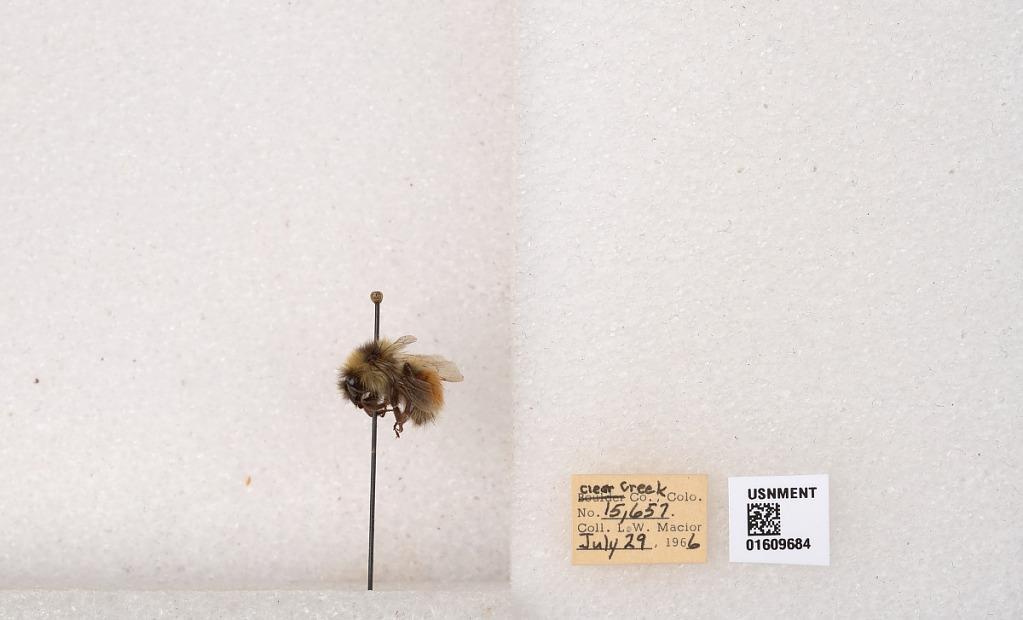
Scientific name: Bombus (Pyrobombus) sylvicola Kirby
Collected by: L. Macior
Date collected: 1966-7-29
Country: United States
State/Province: Colorado
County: Clear Creek
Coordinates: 39.6856, -105.645